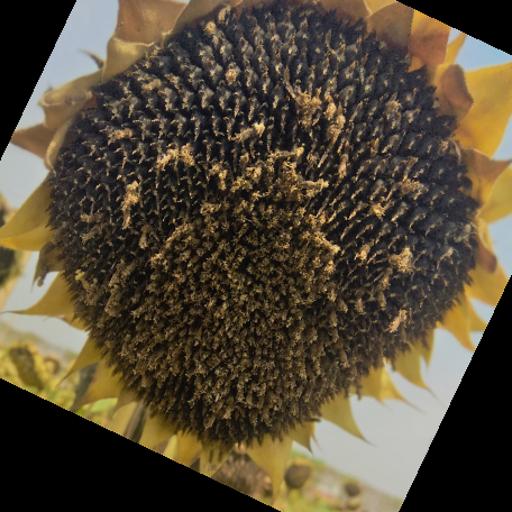
Label: Gray_mold